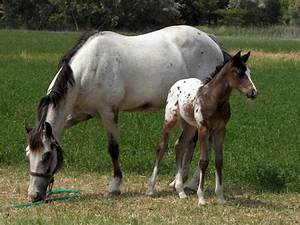
Label: cavallo